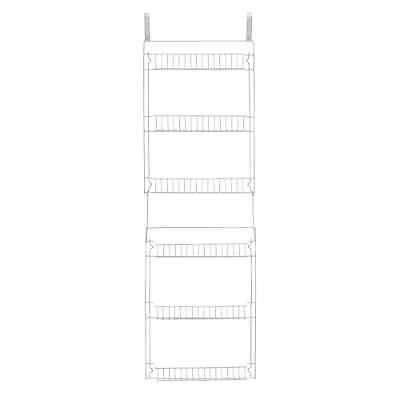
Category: cabinet